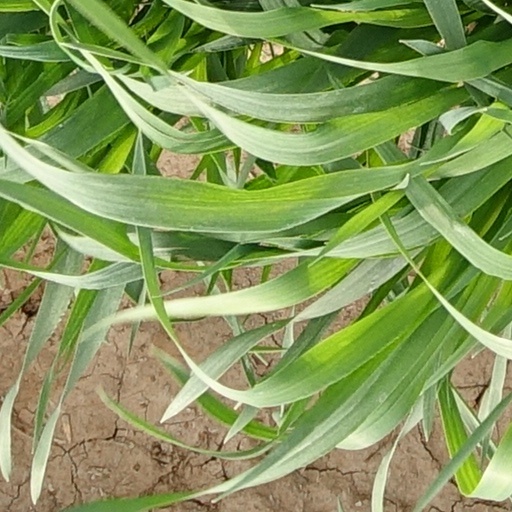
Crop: wheat